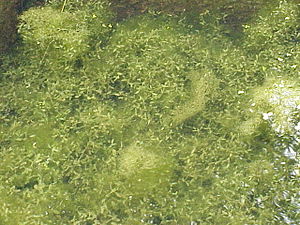
Skeblad-ordenen
Kors-Andemad (Lemna trisulca) fra Arum-familien
Kors-Andemad (Lemna trisulca) fra Arum-familien
Skeblad-ordenen rummer mange arter, der danner rhizom. Derimod er der aldrig fundet mycorrhiza hos dem. Frøplanter har både en veludviklet kimstængel og kimrod.